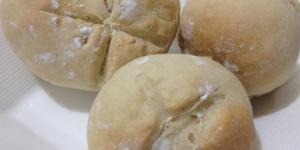
pan blanco casero